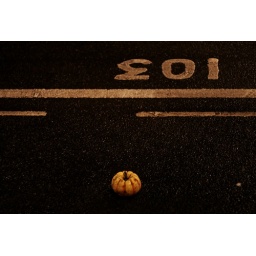
cycling home I saw this little pumpkin trying to cross the road in an attempt to escape the grocery store.